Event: Nepal Earthquake
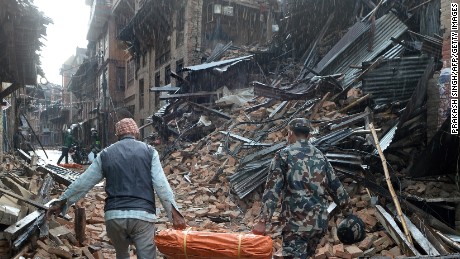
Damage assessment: damage